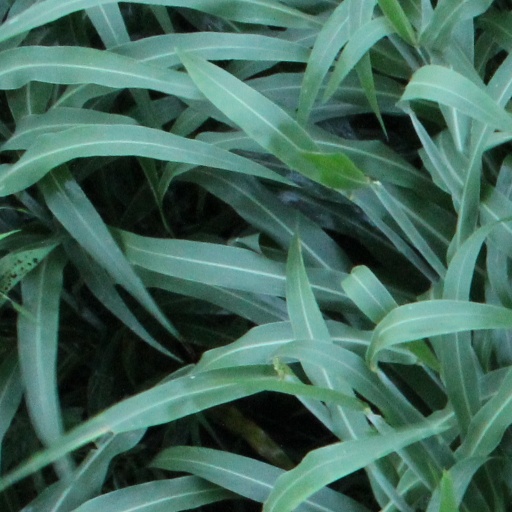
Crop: sorghum